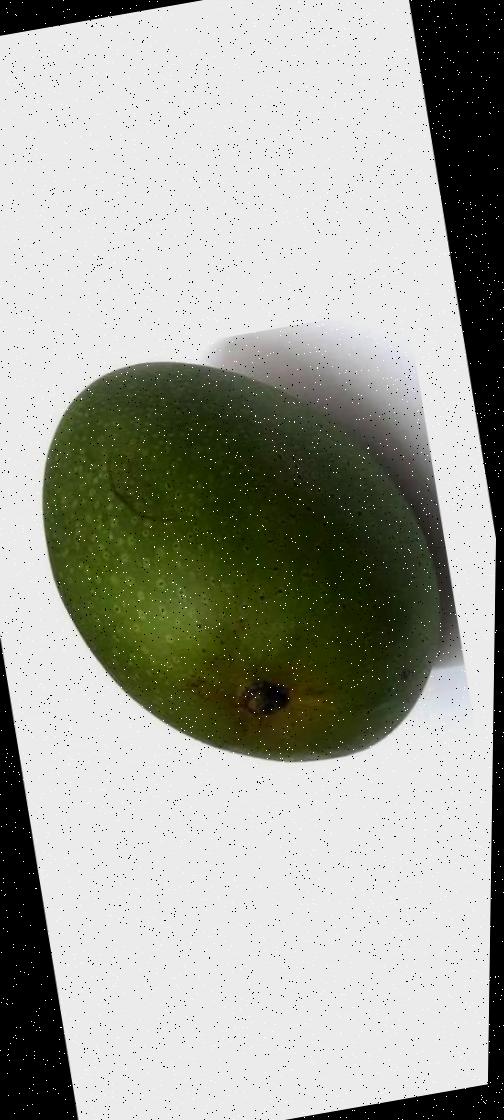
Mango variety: Ashshina Zhinuk